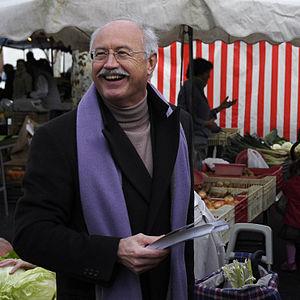
Jean-Louis Touraine
Depuis la Loi PLM de 1982, les neuf arrondissements qui divisent la ville de Lyon ont chacun un maire d'arrondissement en plus du maire de la commune de Lyon.